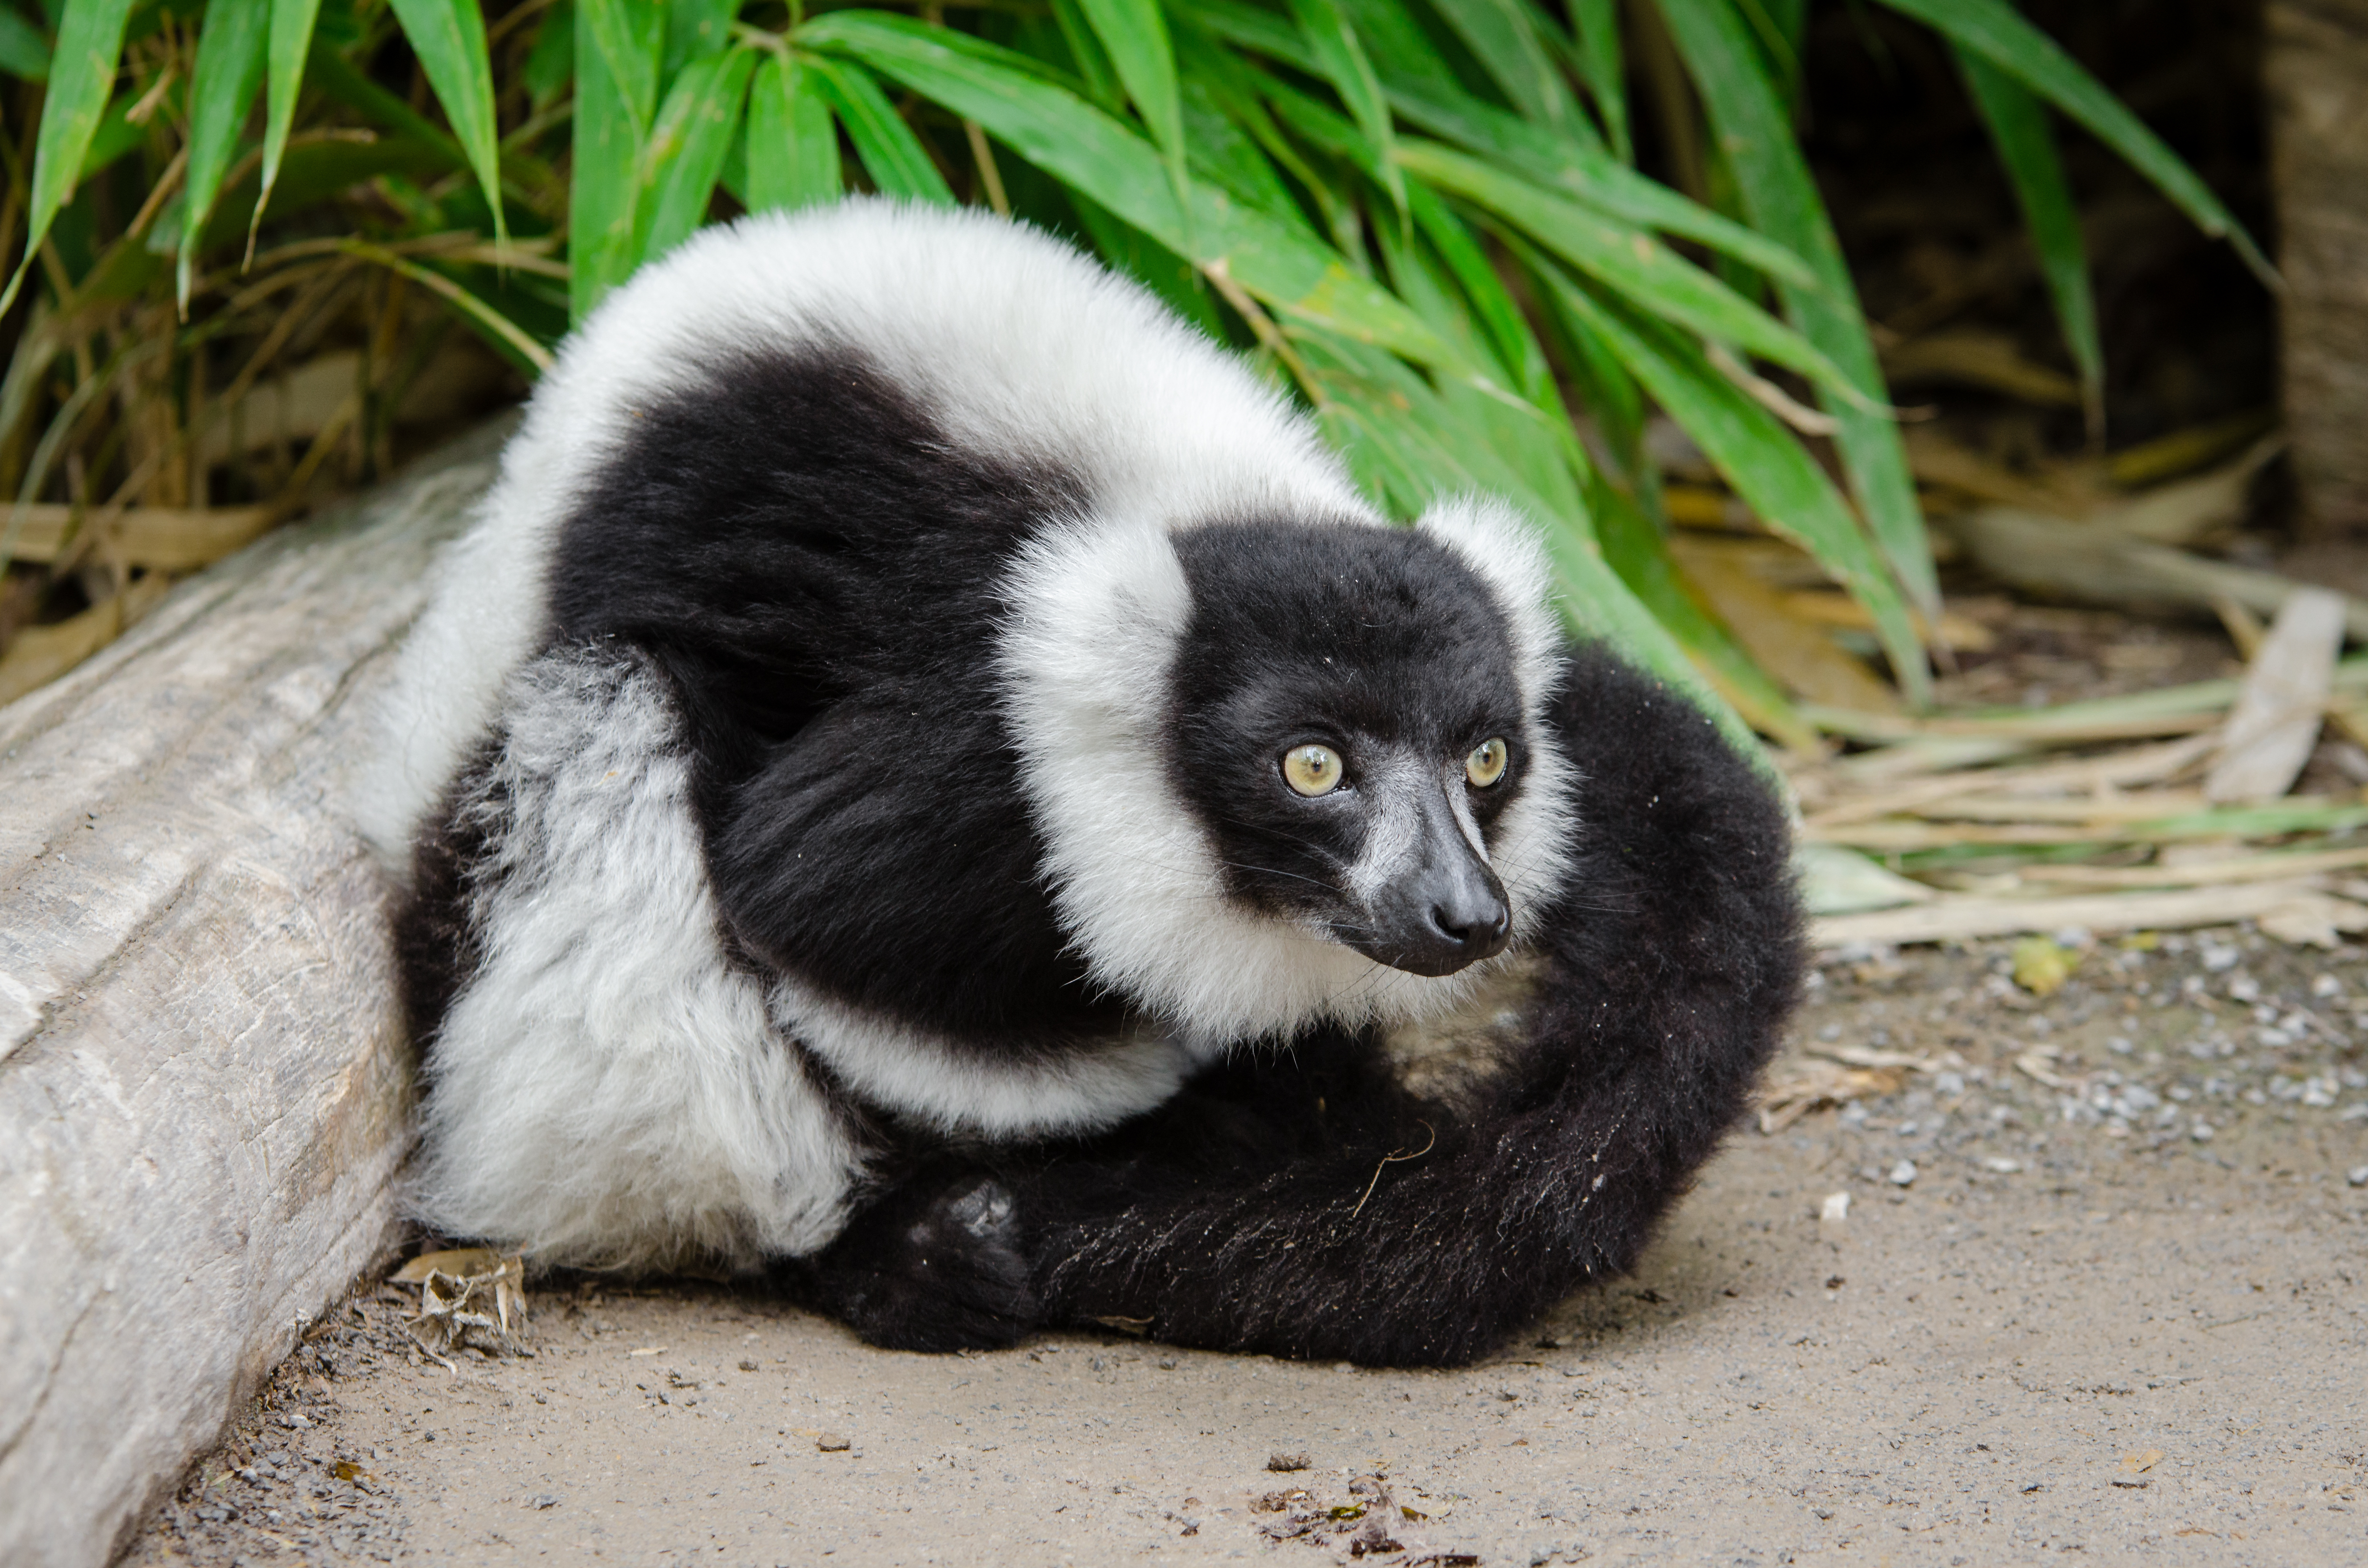
animal, wildlife, zoo, mammal, fauna, primate, madagascar, vertebrate, lemur, new world monkey